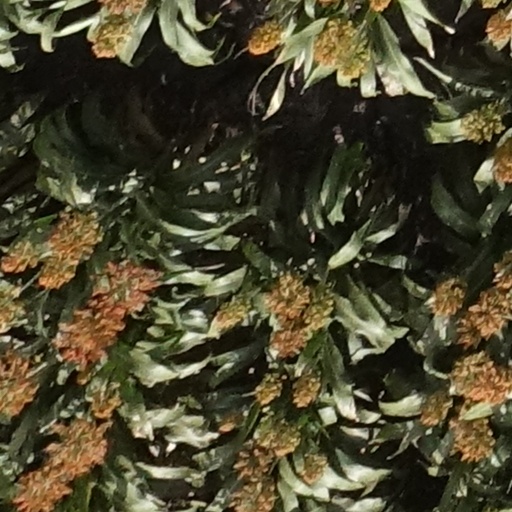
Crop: sorghum